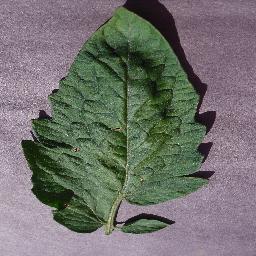
Label: Tomato___Target_Spot